World War Zero

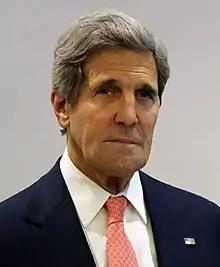
Former U.S. Special Presidential Envoy for Climate John Kerry.

World War Zero is an American coalition launched by John Kerry in 2019 to fight the climate crisis. The main goal of the coalition is to hold more than ten million “climate conversations” in 2020 with citizens across the political spectrum.